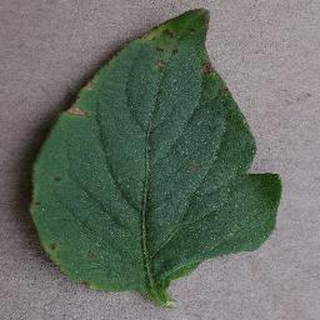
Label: tomato_bacterial_spot